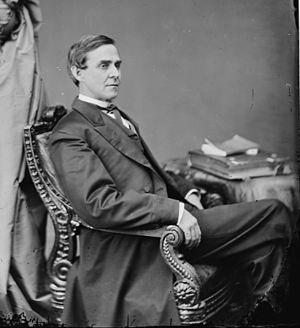
Depuis l'indépendance des États-Unis, l'État de Pennsylvanie élit deux sénateurs, membres du Sénat fédéral.